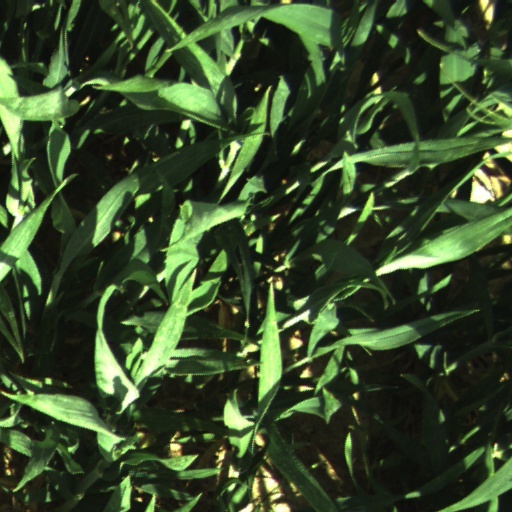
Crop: wheat